Uniflow steam engine

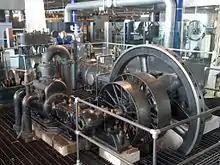
Galloway uniflow steam engine, now in Thinktank, Birmingham Science Museum

Steam entry is usually controlled by poppet valves (which act similarly to those used in internal combustion engines) that are operated by a camshaft. The inlet valves open to admit steam when minimum expansion volume has been reached at the start of the stroke. For a period of the crank cycle, steam is admitted, and the poppet inlet is then closed, allowing continued expansion of the steam during the stroke, driving the piston. Near the end of the stroke, the piston will uncover a ring of exhaust ports mounted radially around the centre of the cylinder. These ports are connected by a manifold and piping to the condenser, lowering the pressure in the chamber below that of the atmosphere causing rapid exhausting. Continued rotation of the crank moves the piston. From the animation, the features of a uniflow engine can be seen, with a large piston almost half the length of the cylinder, poppet inlet valves at either end, a camshaft (whose motion is derived from that of the driveshaft) and a central ring of exhaust ports.